Constantinople massacre of 1821

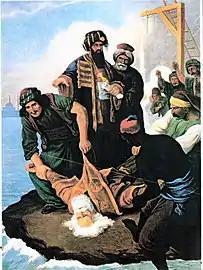
Painting by Peter von Hess depicting the casting of the corpse of Patriarch Gregory V of Constantinople into the Bosphorus.

Although the Patriarch found himself forced to excommunicate the revolutionaries, he still failed to appease the Ottoman rulers. Later, on the same day as the excommunication, the Sultan ordered the execution of the Grand Dragoman, Konstantinos Mourouzis. He was arrested at the house of the Reis Effendi and beheaded, while his body was displayed in public. Moreover, his brother and various other leading members of the Phanariote families were also executed, although in fact only a few Phanariotes were connected with the revolutionaries.